Maji de Watashi ni Koi Shinasai!

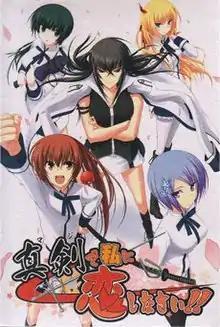
Cover of the video game

, often abbreviated , is a Japanese adult visual novel developed by and released for the PC on August 28, 2009 (first press version) as a DVD and on October 30, 2009 (regular version) as two DVDs. An English translation of the PC version was made by JAST USA and was to be available in 2019, but was delayed to be released on December 25, 2020, first as a digital game, with the physical Collector's Edition released in February 2021.